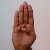
The image shows a hand gesture representing the letter 'B' in Indian Sign Language.